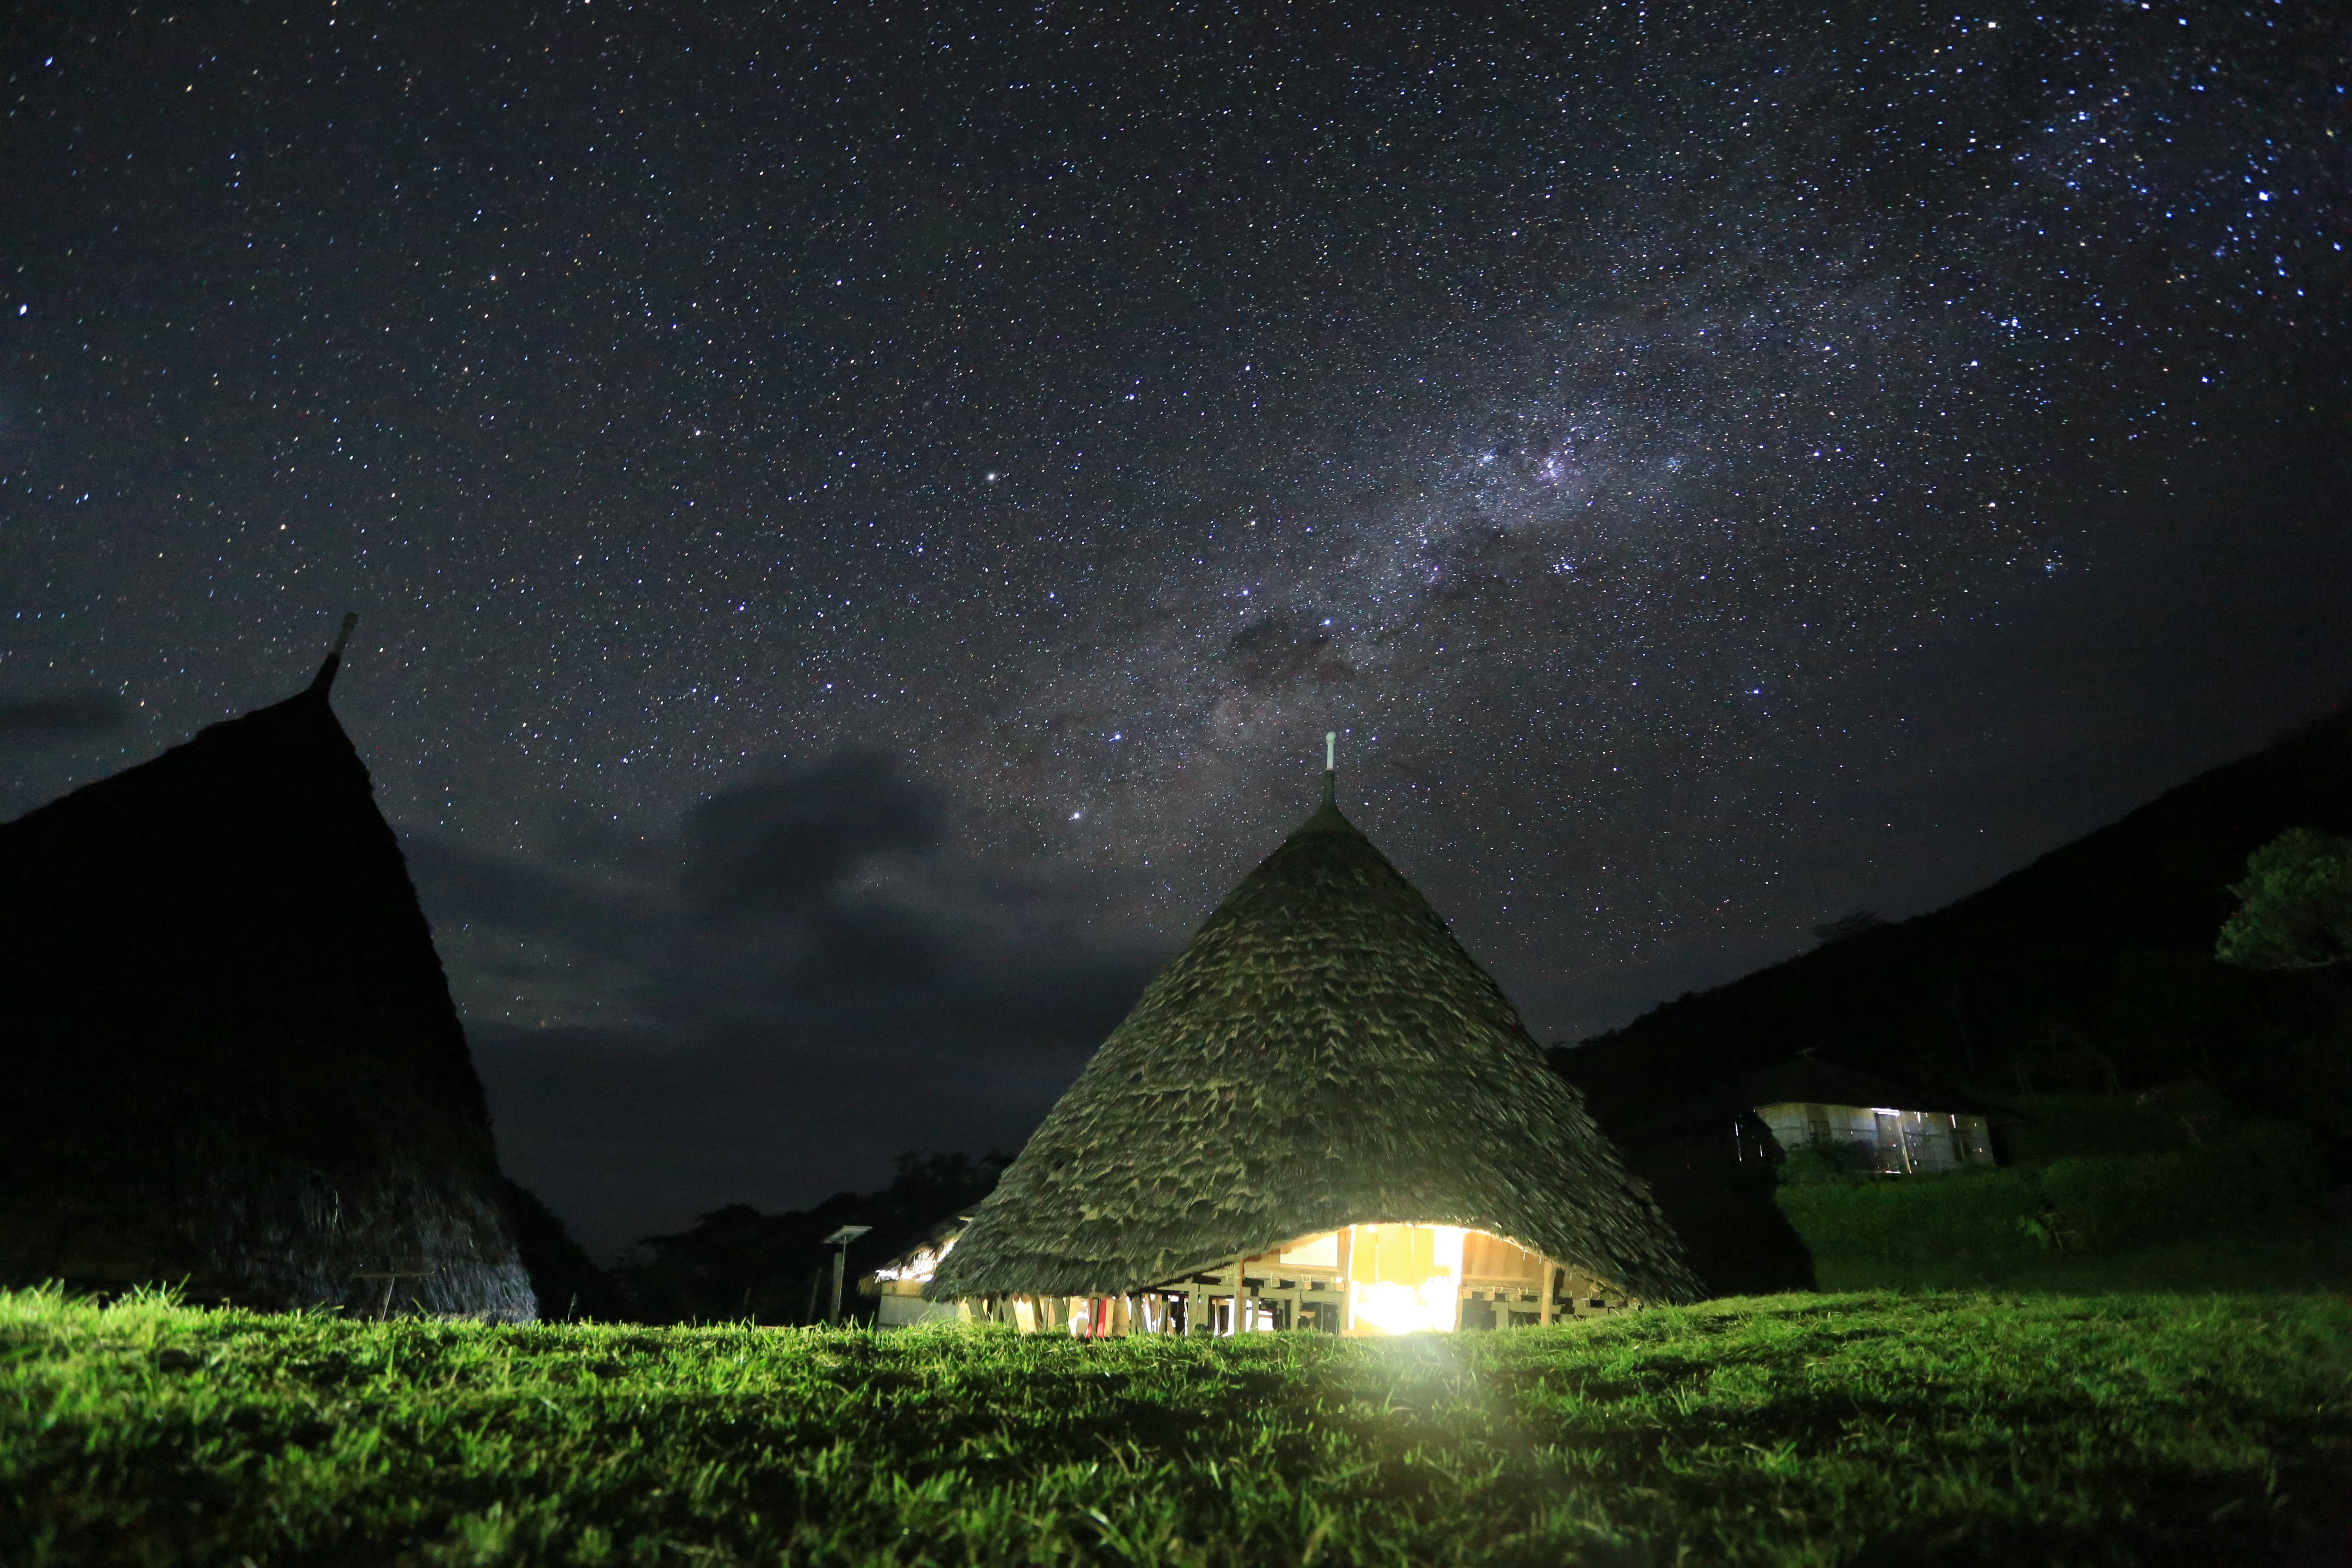
sky, night, star, atmosphere, house, grass, midnight, photography, cloud, space, architecture, landscape, pyramid, darkness, hut, world, science